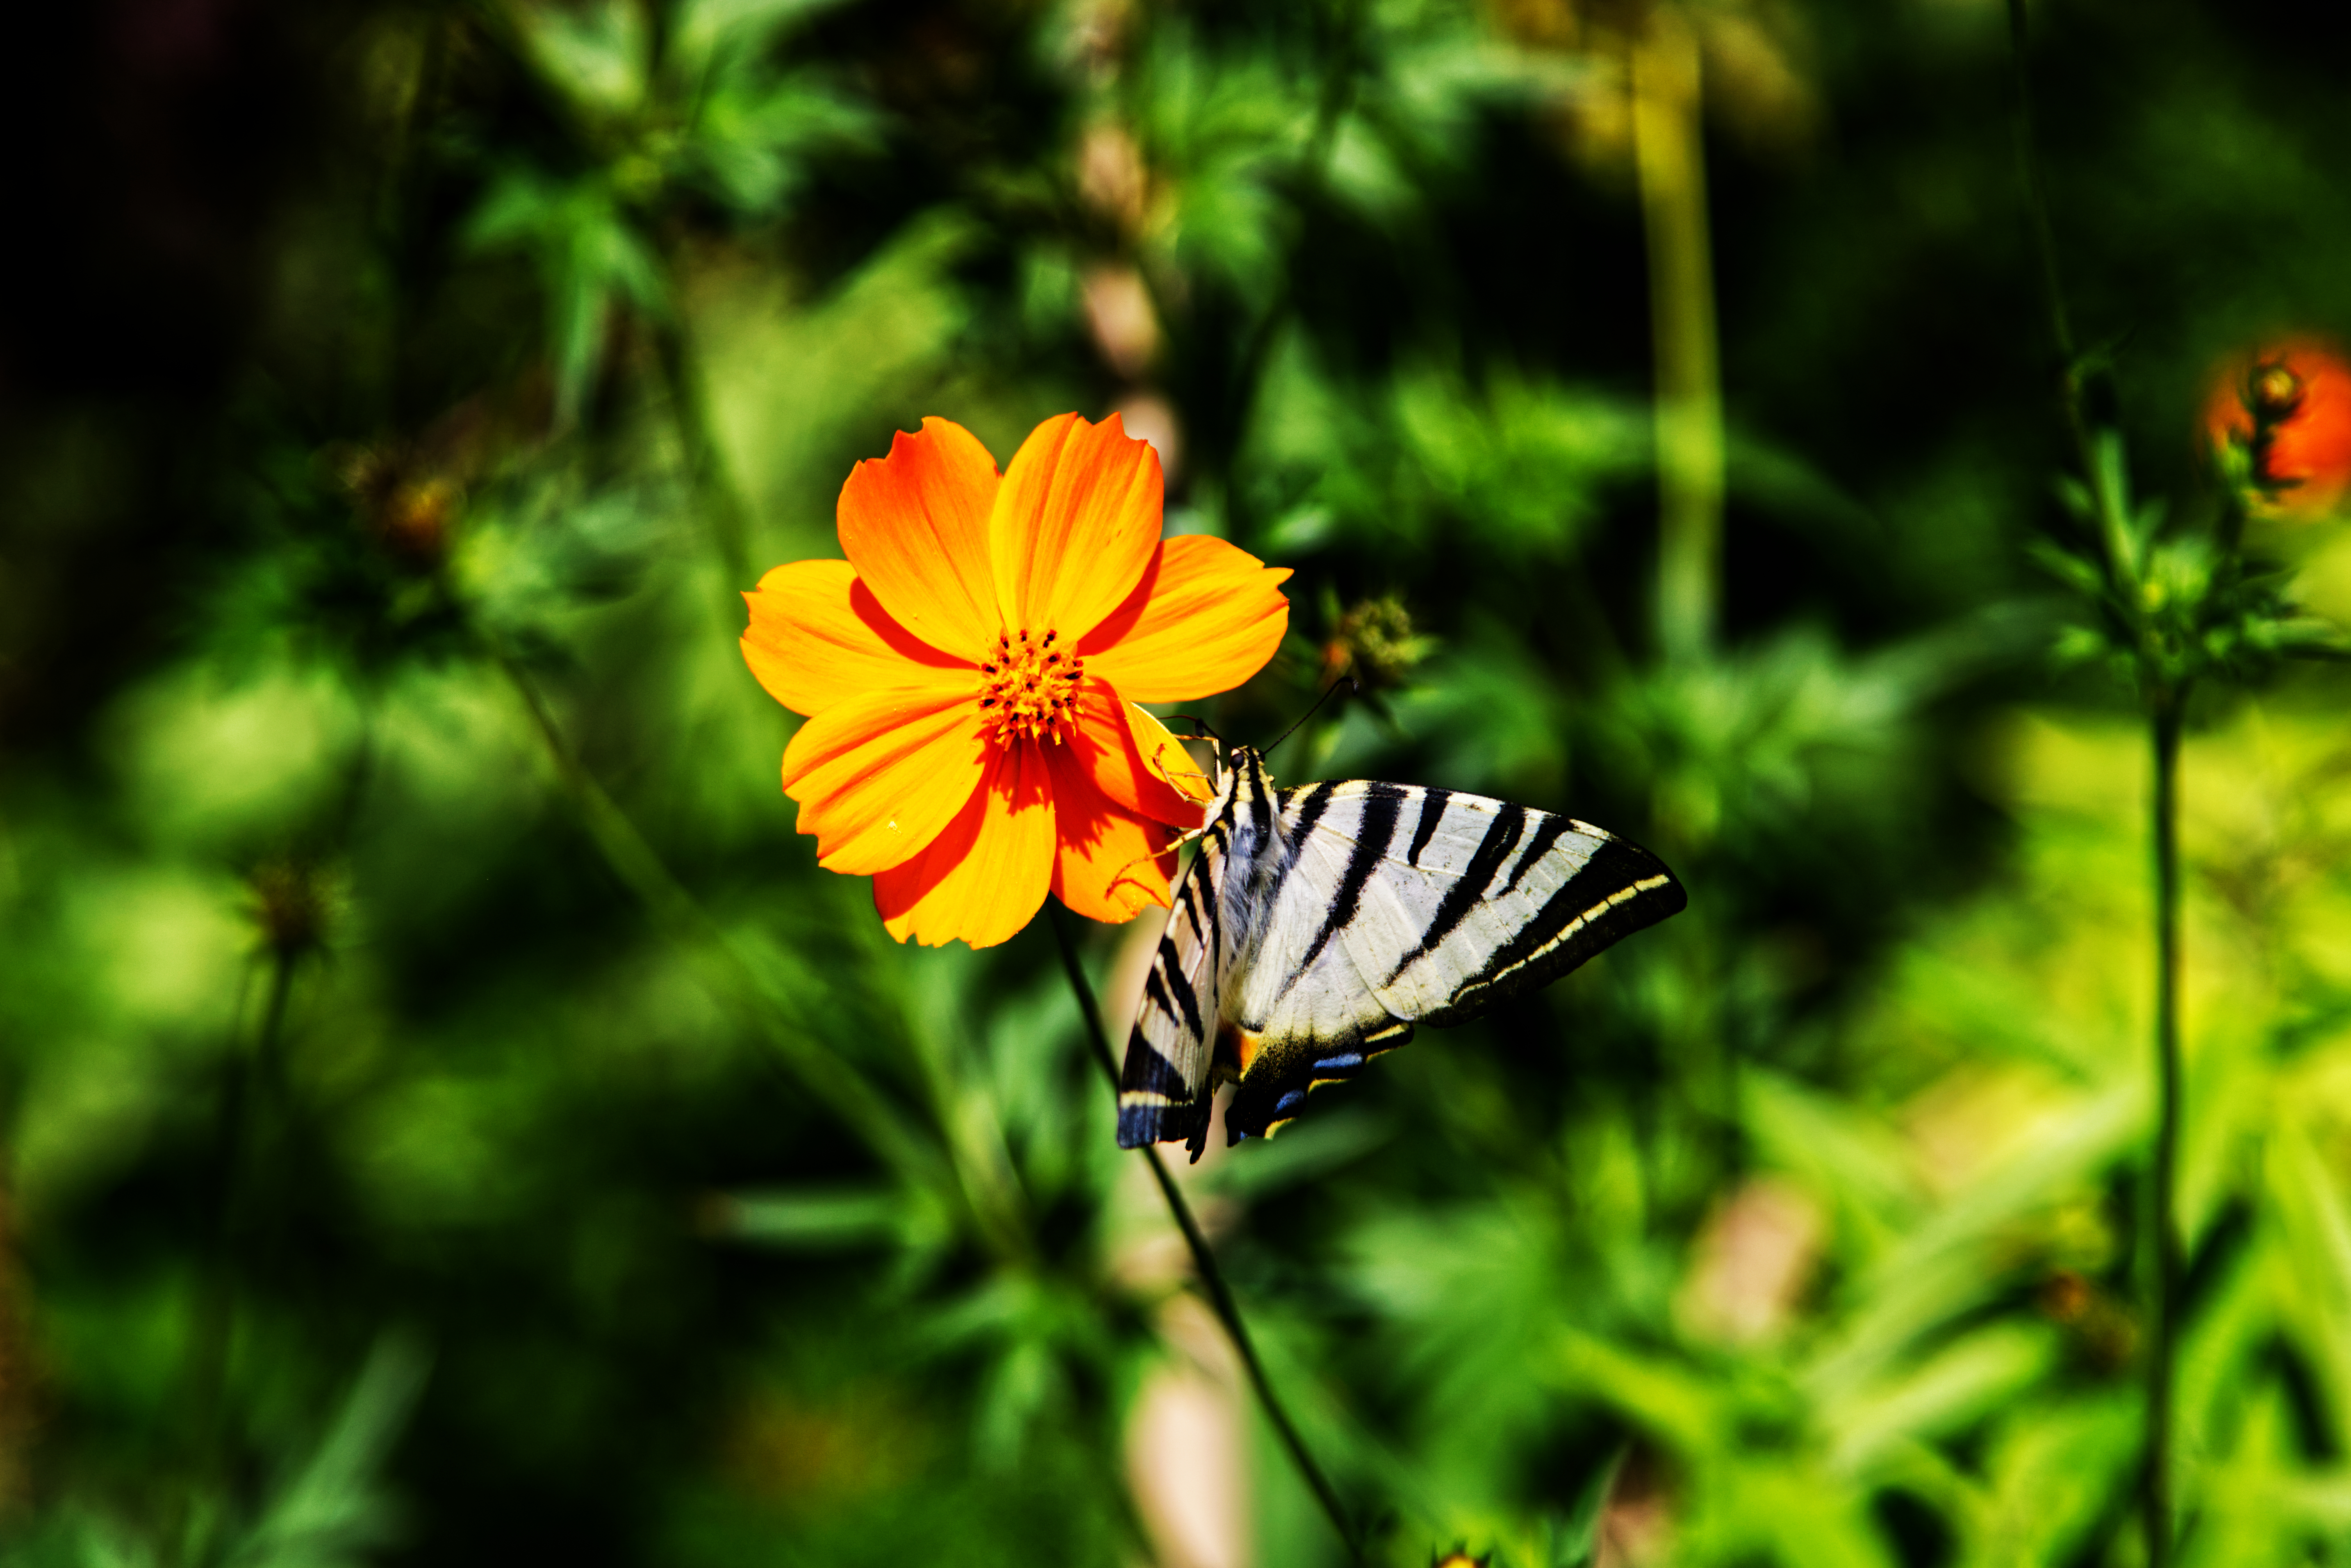
butterfly, plants, flowers, nature, greece, insect, flower, moths and butterflies, plant, pollinator, yellow, sulfur cosmos, petal, invertebrate, botany, spring, nectar, close up, cosmos, flowering plant, wildlife, pollen, wildflower, macro photography, daisy family, plant stem, pieridae, garden cosmos, lycaenid, moth, arthropod, brush footed butterfly